Jon Cardin

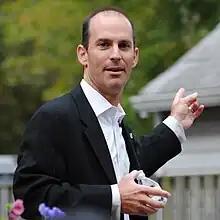
Cardin campaigning in 2013

In November 2012, Cardin formed an exploratory committee into a potential run for attorney general of Maryland in 2014. He officially announced his candidacy on July 22, 2013, becoming the first candidate to enter the race. Cardin ran on a platform that involved focusing on cyber fraud, identity theft, and public safety.